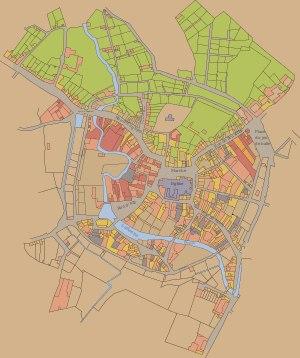
Soignies est une ville francophone de Belgique, située en Région wallonne, chef-lieu d'arrondissement en province de Hainaut. La ville de Soignies est une cité millénaire fondée au VIIᵉ siècle par Vincent Madelgaire. L'entité de Soignies est composée depuis la fusion des communes en 1977 des villages d'Horrues, de Naast, de Thieusies, de Casteau, de Neufvilles et de Chaussée-Notre-Dame-Louvignies. Soignies est considérée comme le centre européen de la pierre de taille.